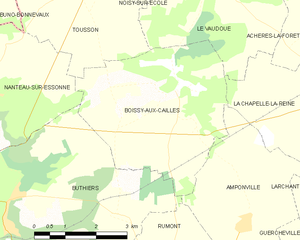
Carte de la communes française de Boissy-aux-Cailles